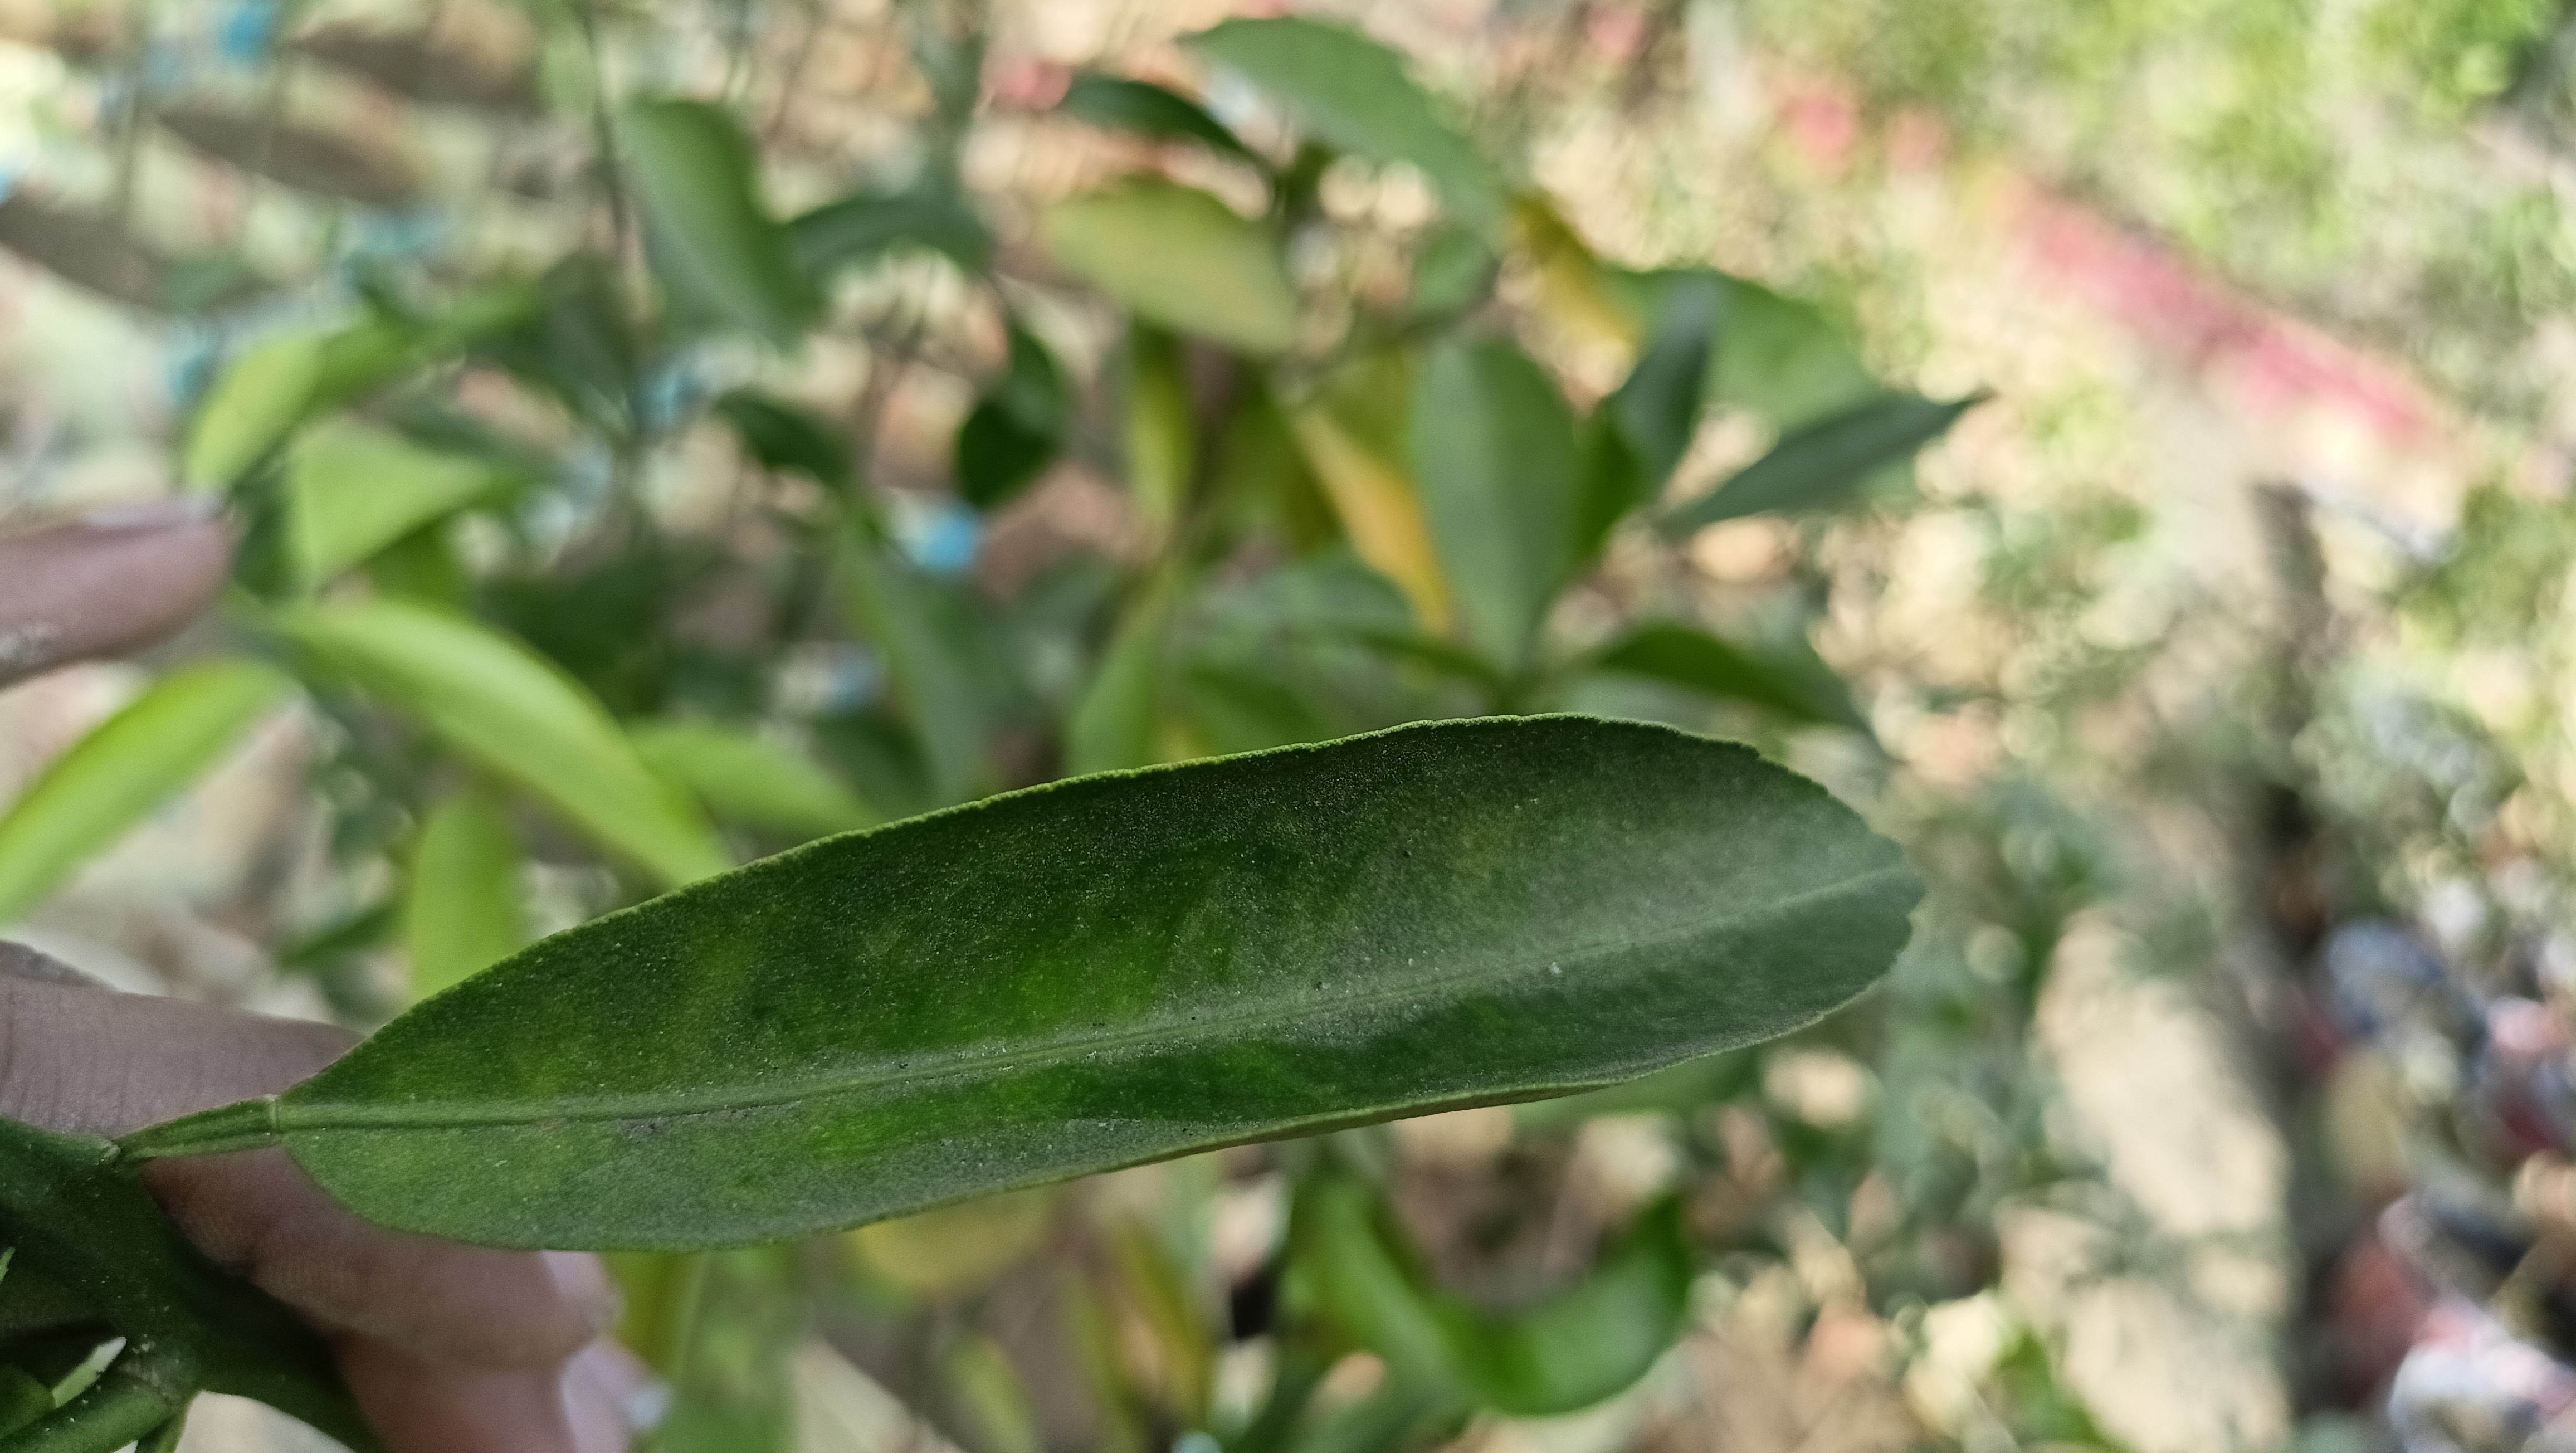
Mandarin leaf variety: Mandaring